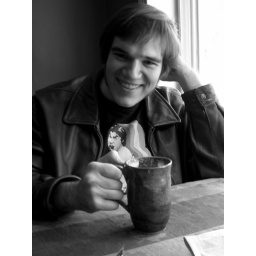
A drive up Harford Road: Coffee in black and white at the window table at the Red Canoe